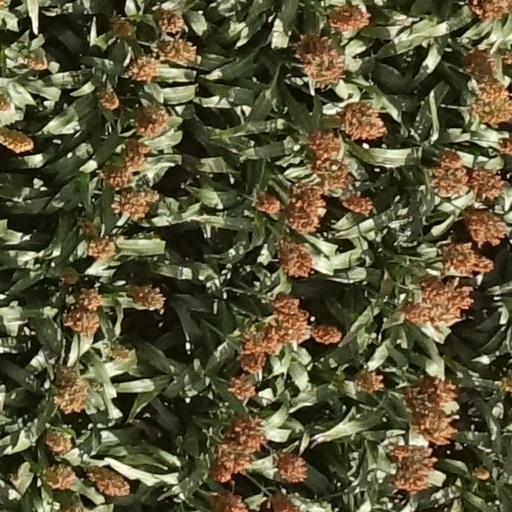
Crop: sorghum